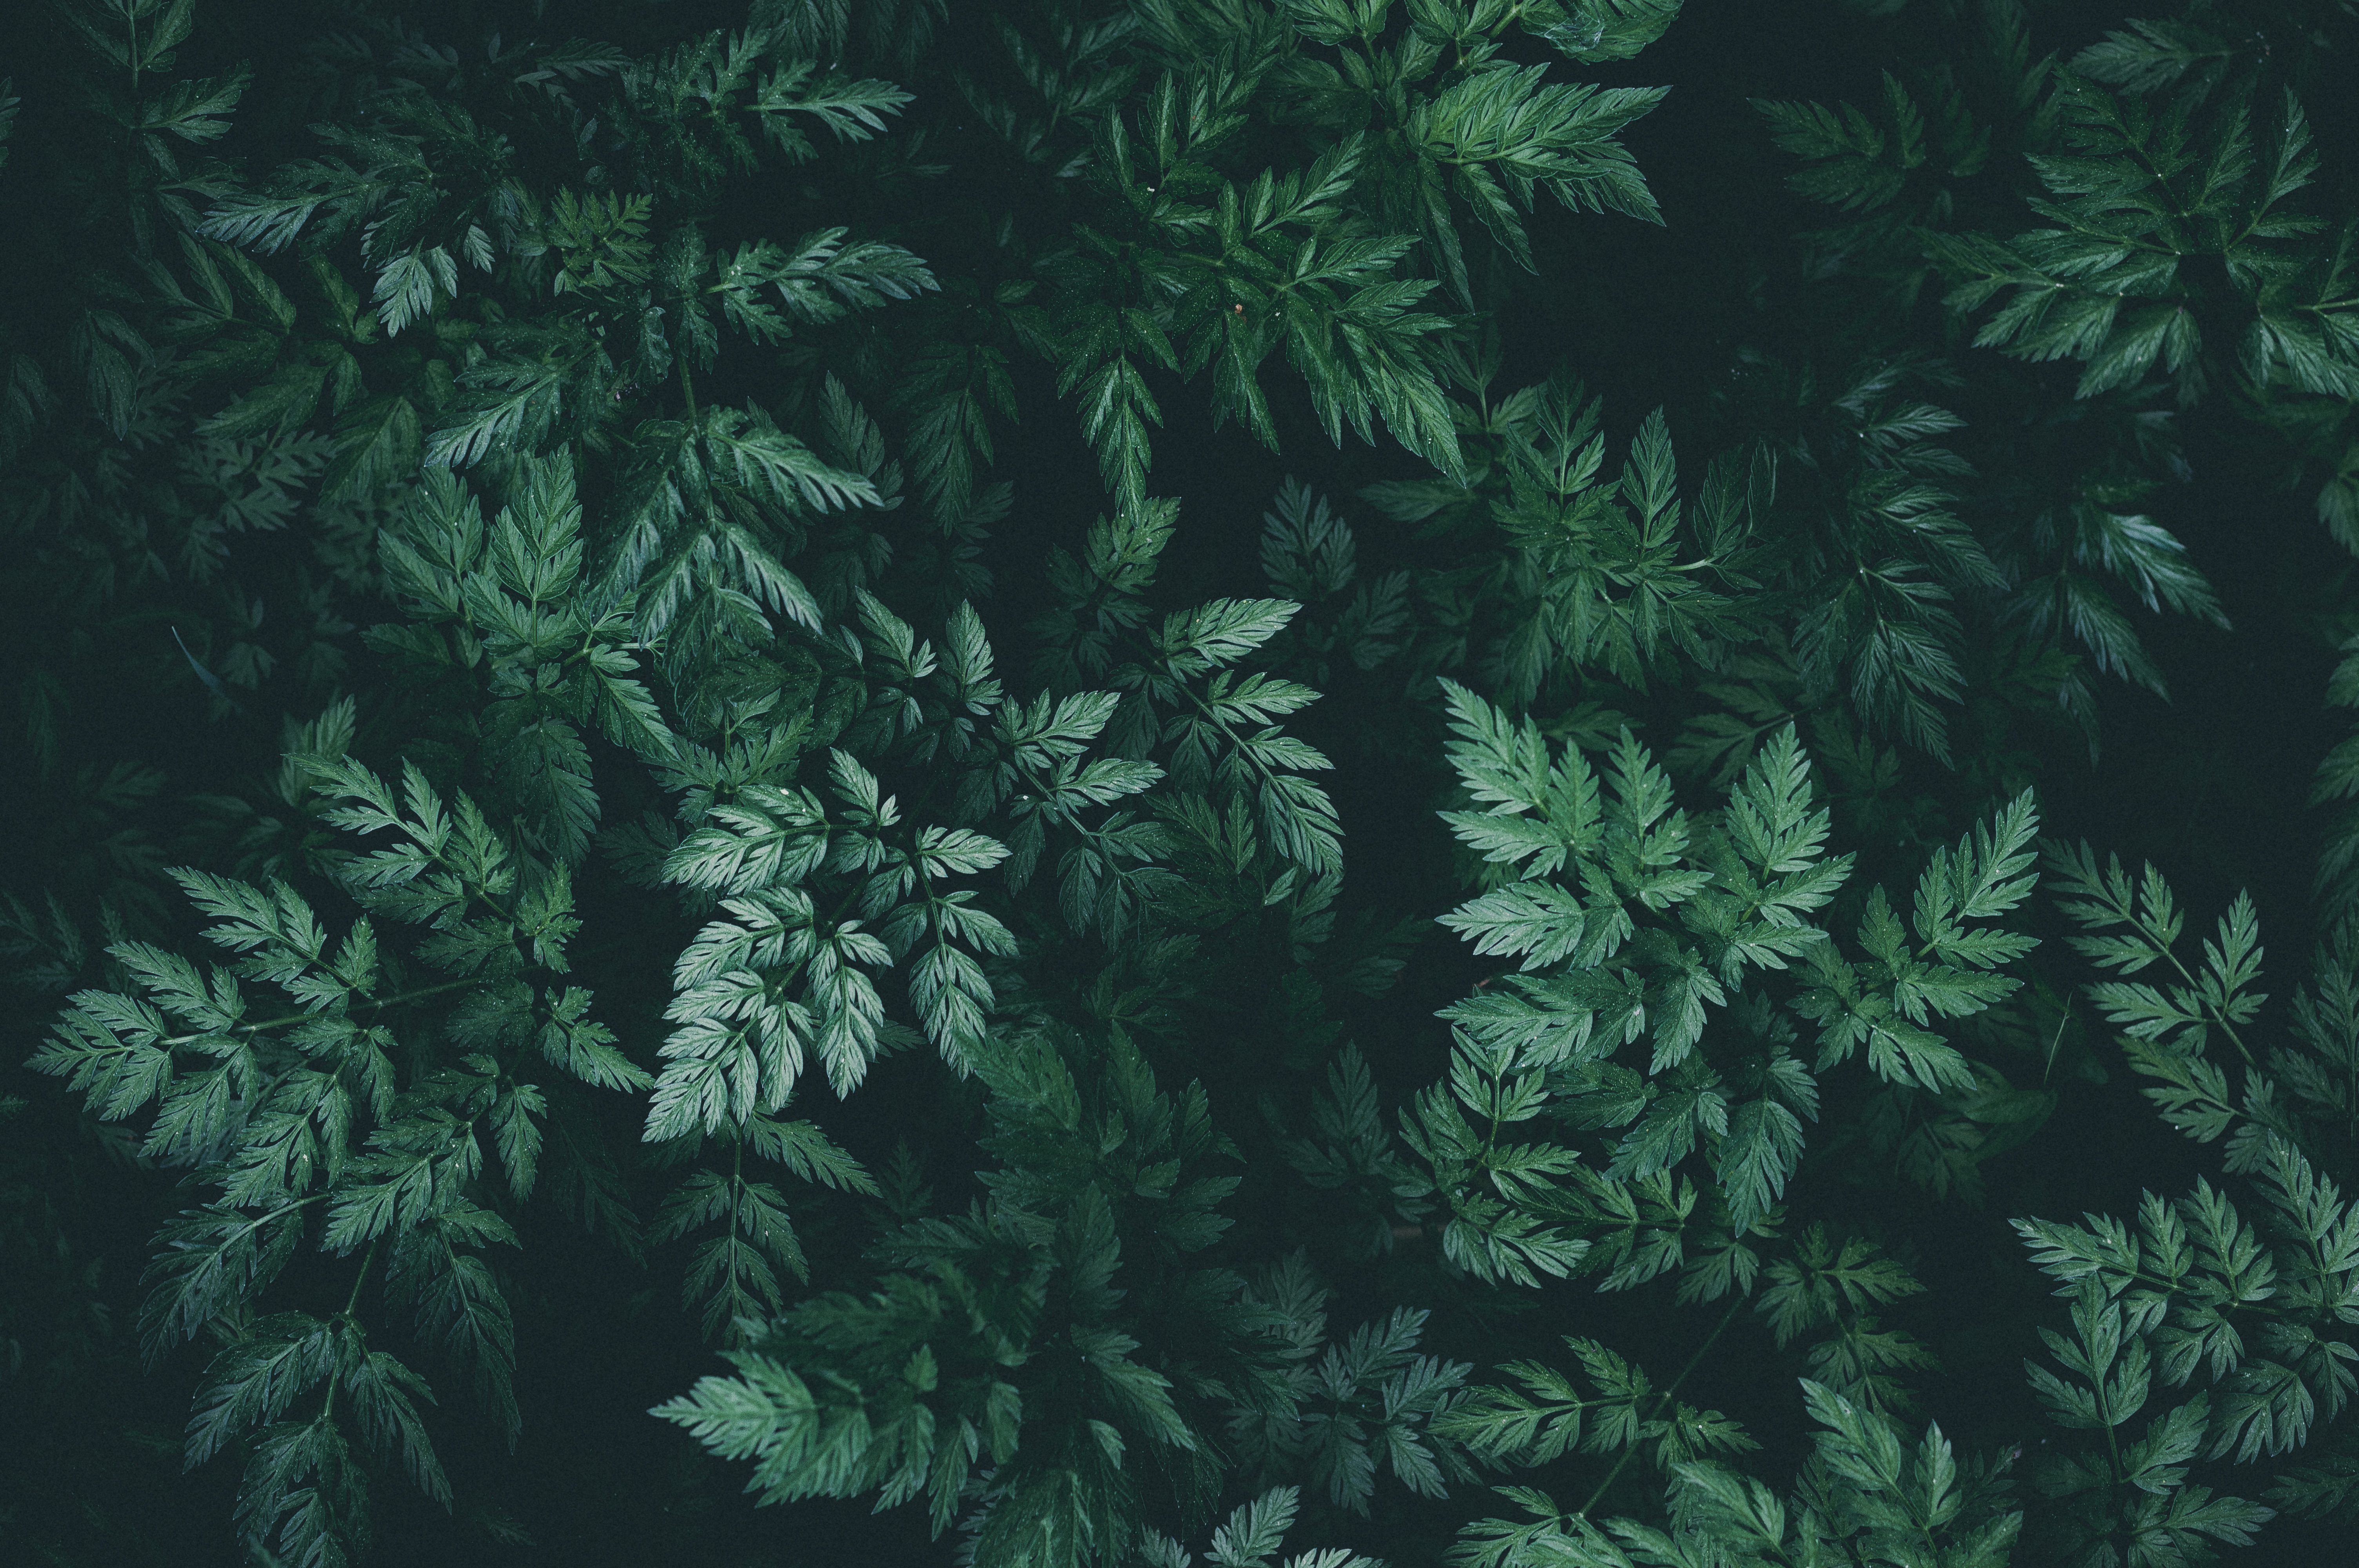
background, nature, leaves, green, green leaves, dark, darkness, dark green, botanic, botany, texture, leaf, flora, wallpaper, color, plant, close up, environment, vegetation, terrestrial plant, tree, rainforest, organism, forest, vascular plant, jungle, fern